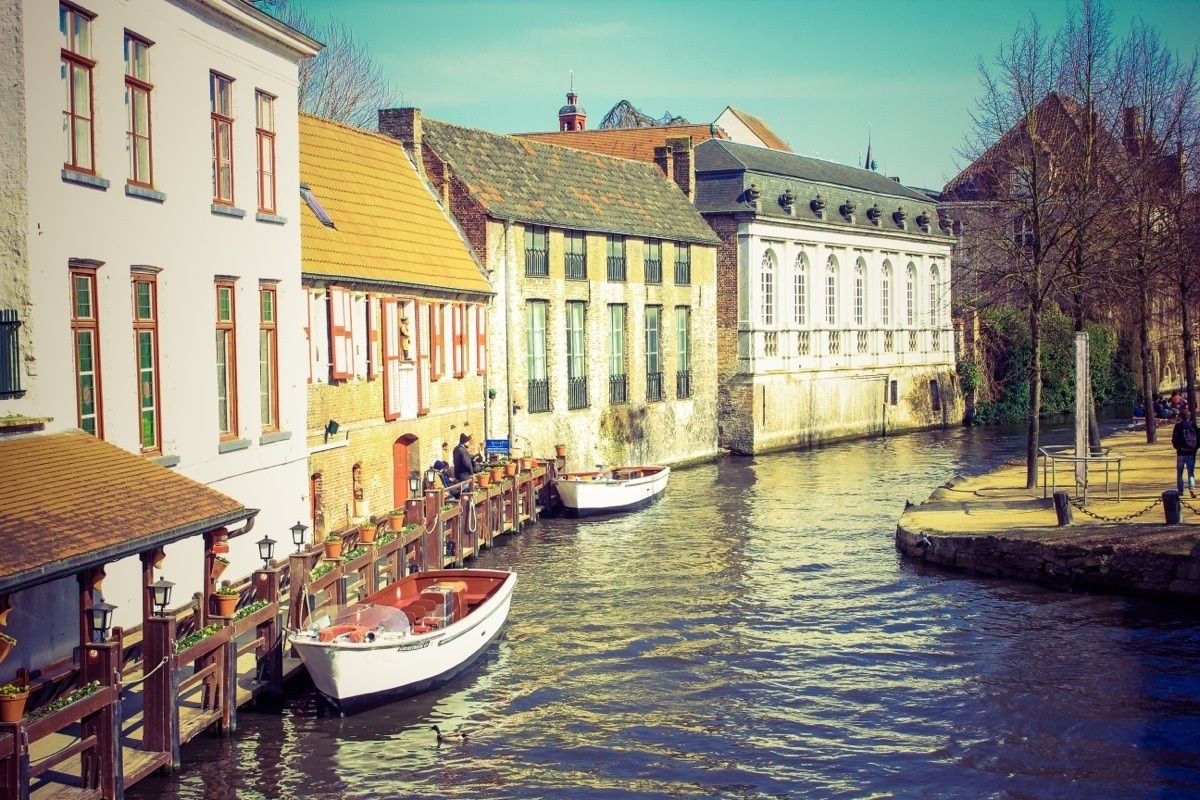
water, architecture, boat, town, old, river, canal, vehicle, scenic, historic, waterway, body of water, houses, boats, channel, gondola, facades, landform